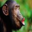
Label: chimpanzee